A18 road (Zimbabwe)

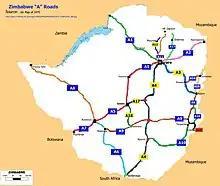
Zimbabwe "A" classified roads as of 1975

The road runs through the chrome mining town of Shurugwi to the asbestos famous Zvishavane mines.